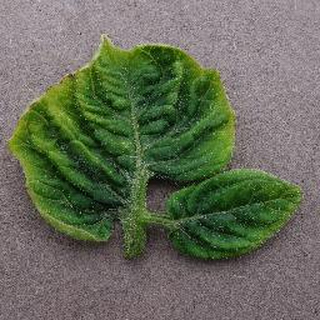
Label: tomato_yellow_leaf_curl_virus